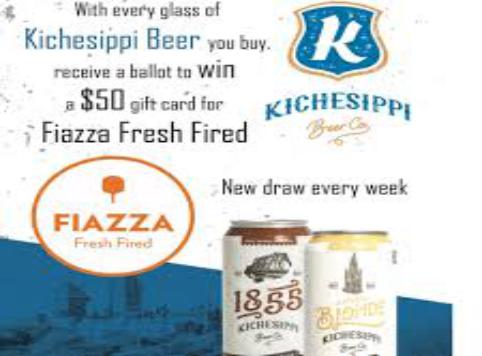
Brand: kichesippi-2
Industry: Food